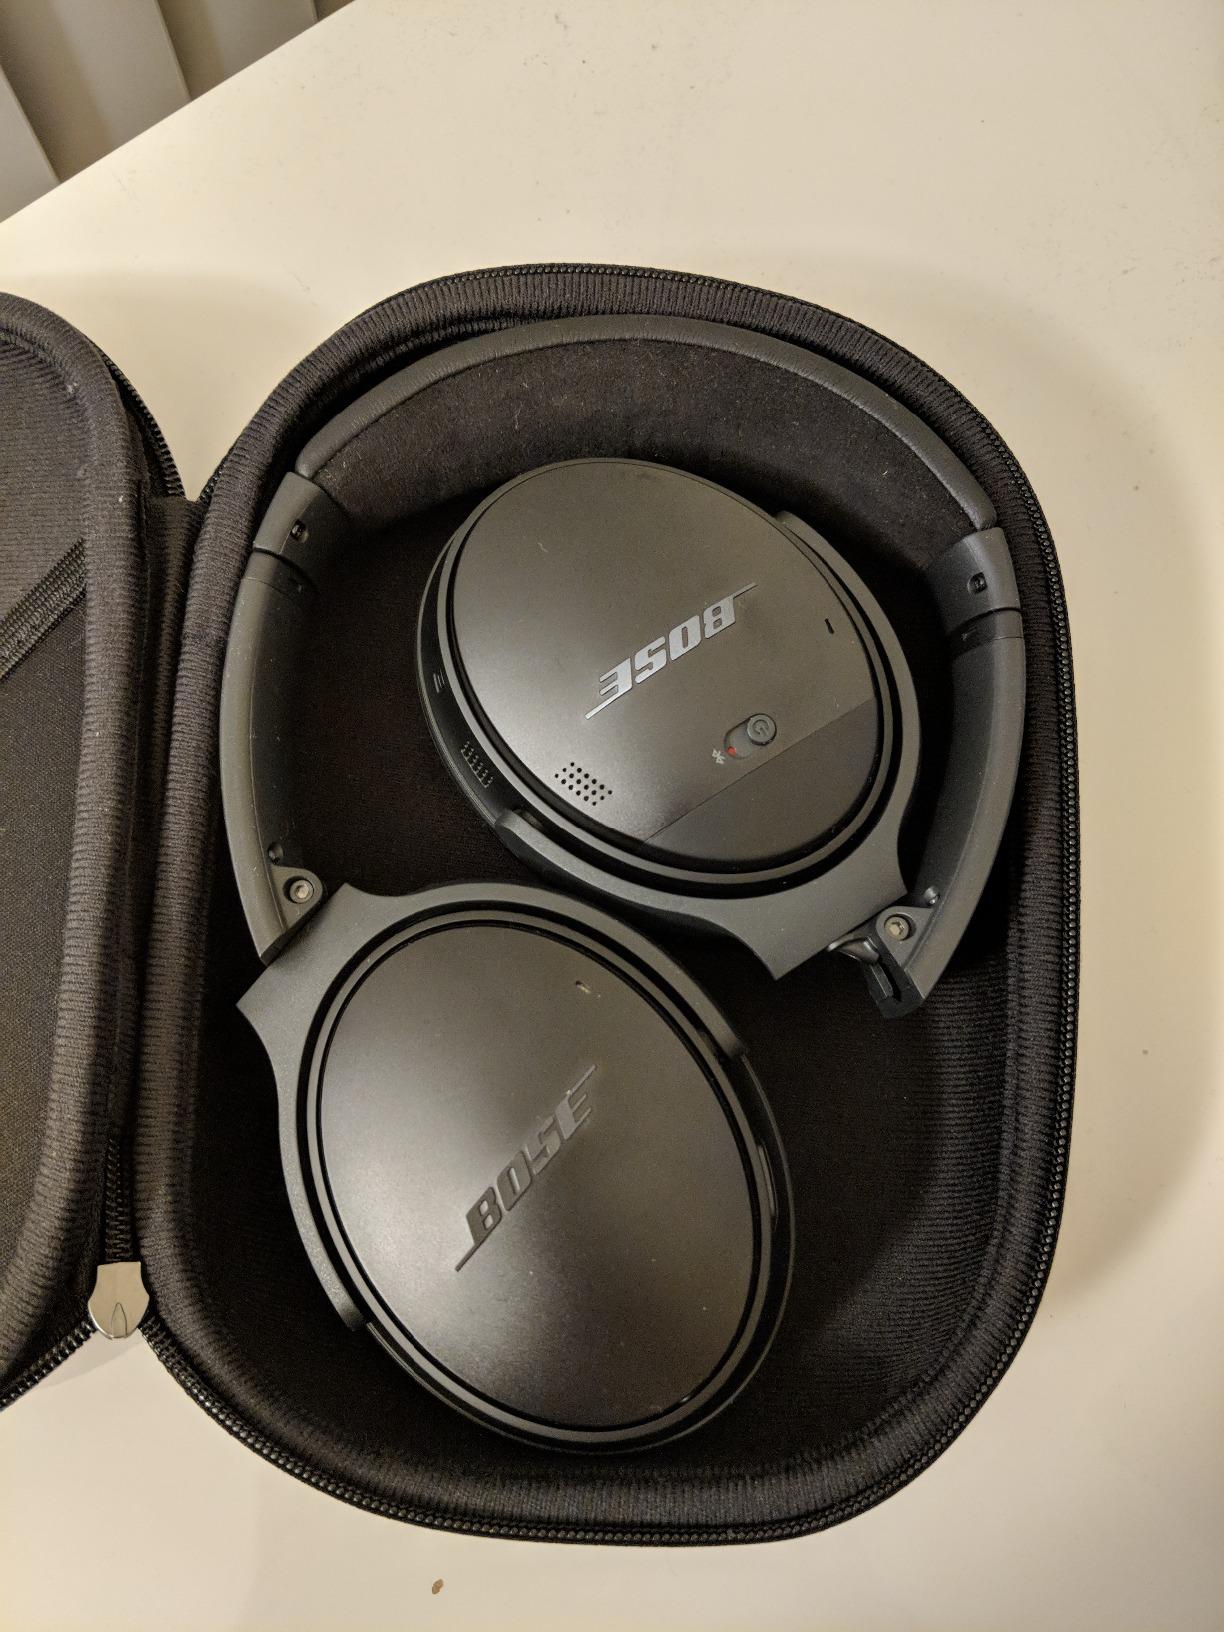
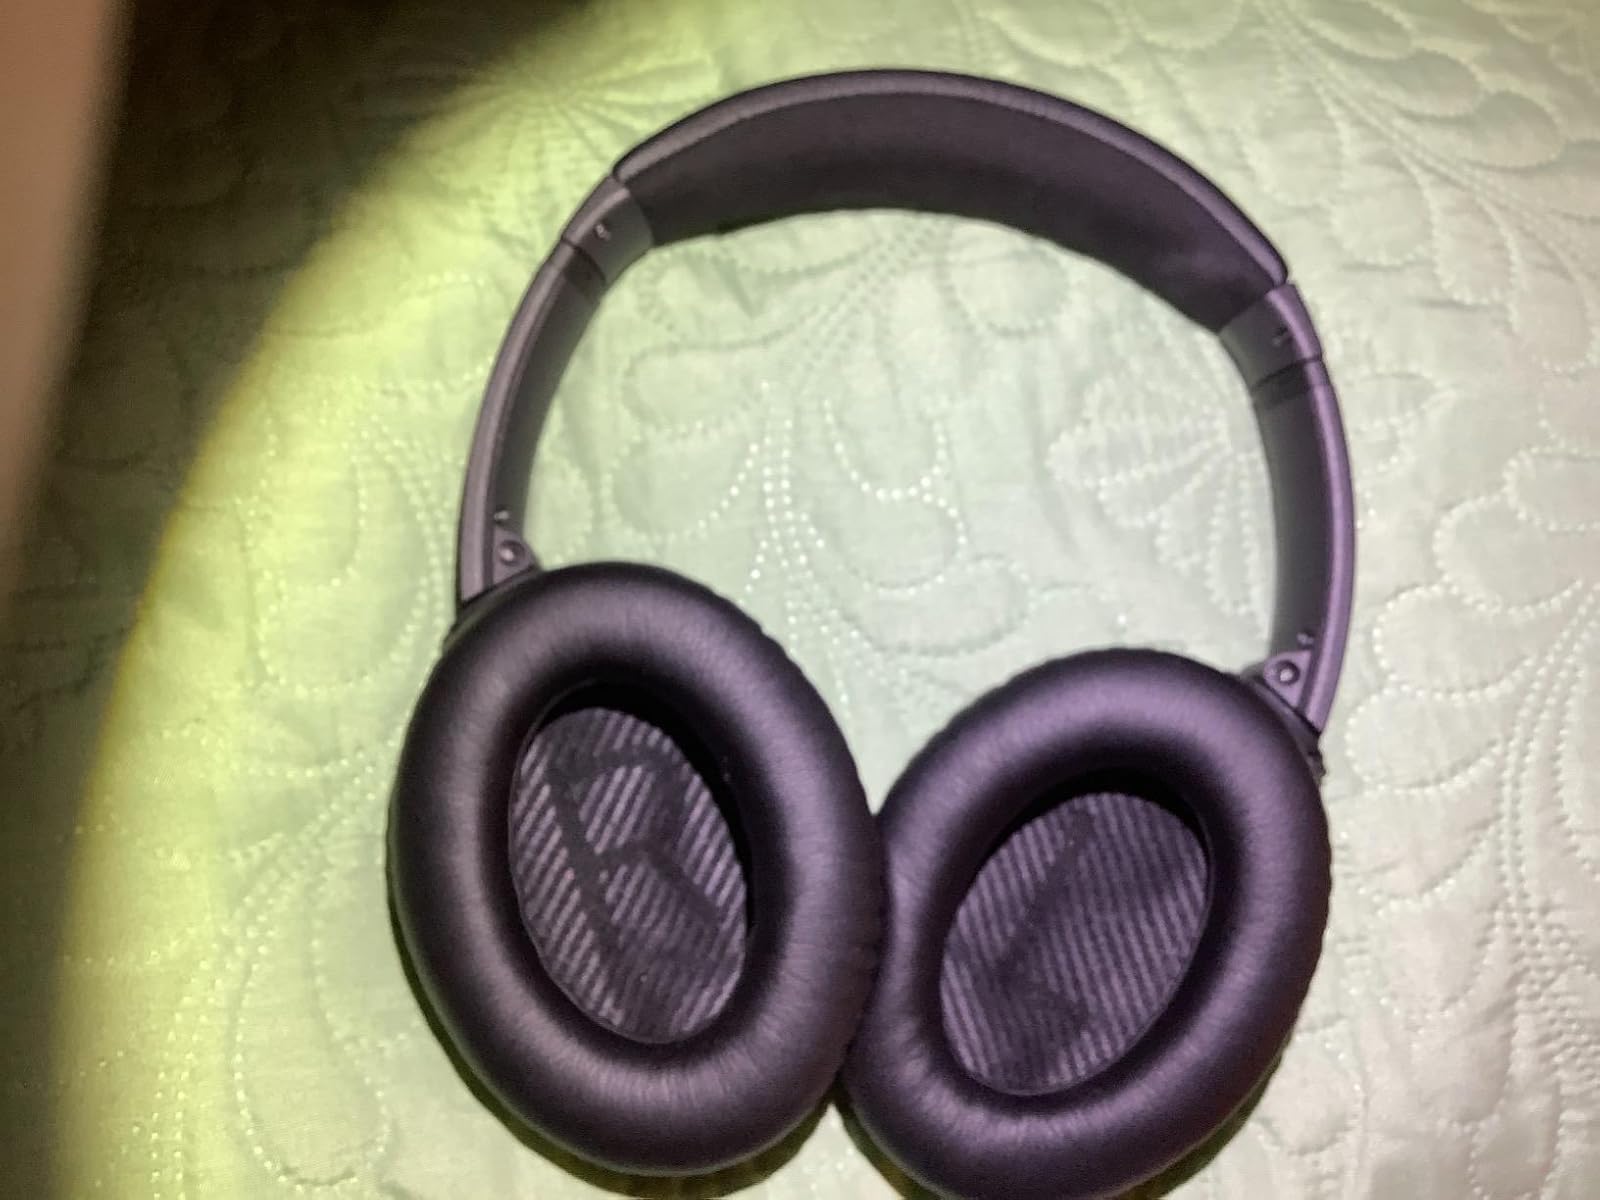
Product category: headphones
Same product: yes